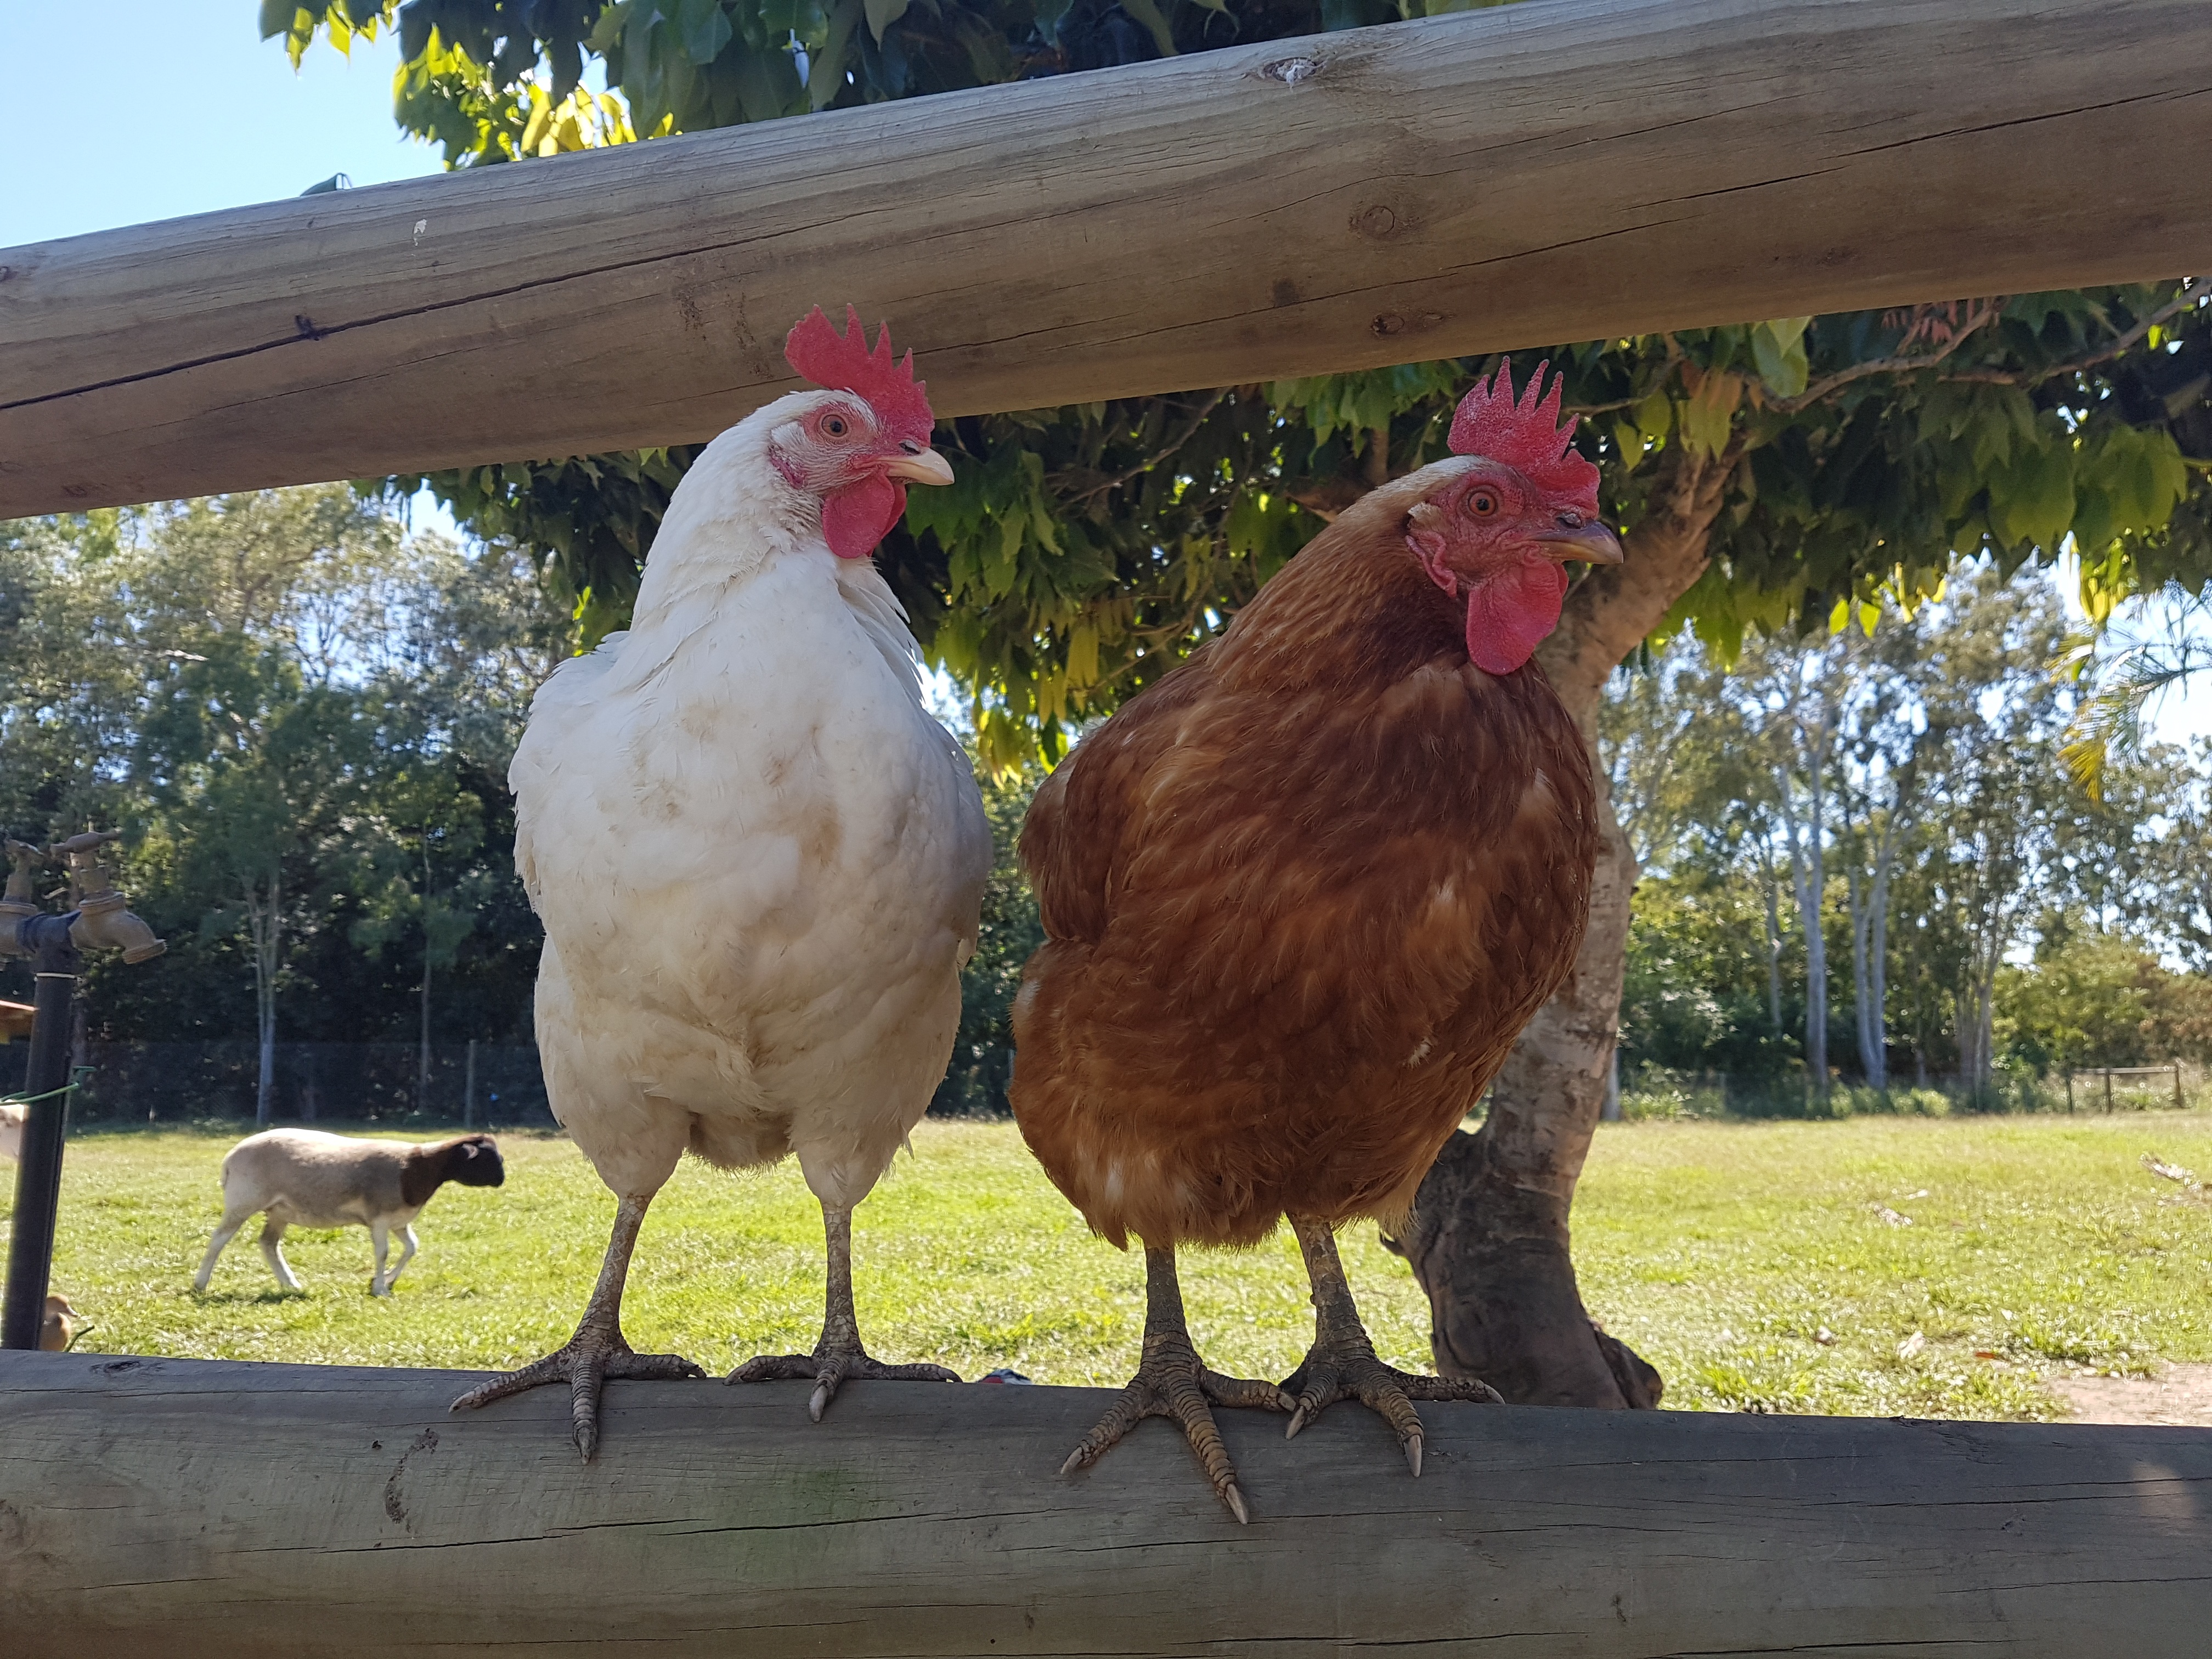
nature, grass, bird, farm, meadow, animal, country, range, standing, rural, green, farming, beak, livestock, natural, brown, agriculture, healthy, feather, chicken, fowl, fauna, cockerel, rooster, poultry, outdoors, galliformes, coop, domestic, farmyard, organic, chickens, phasianidae, hens